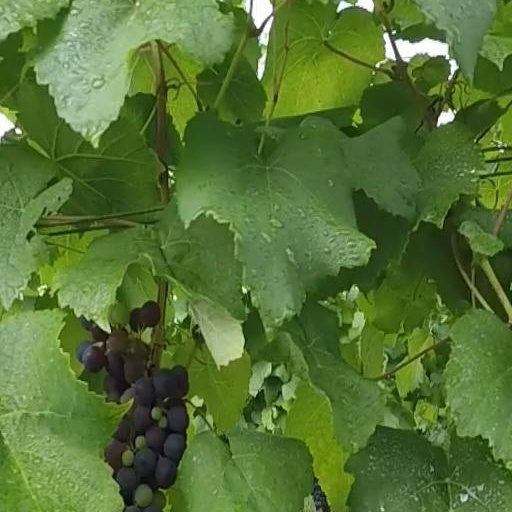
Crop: grape